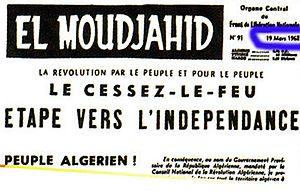
El Moudjahid Numéro 91 - 19 Mars 1962
Cette page concerne l'année 1962 du calendrier grégorien.